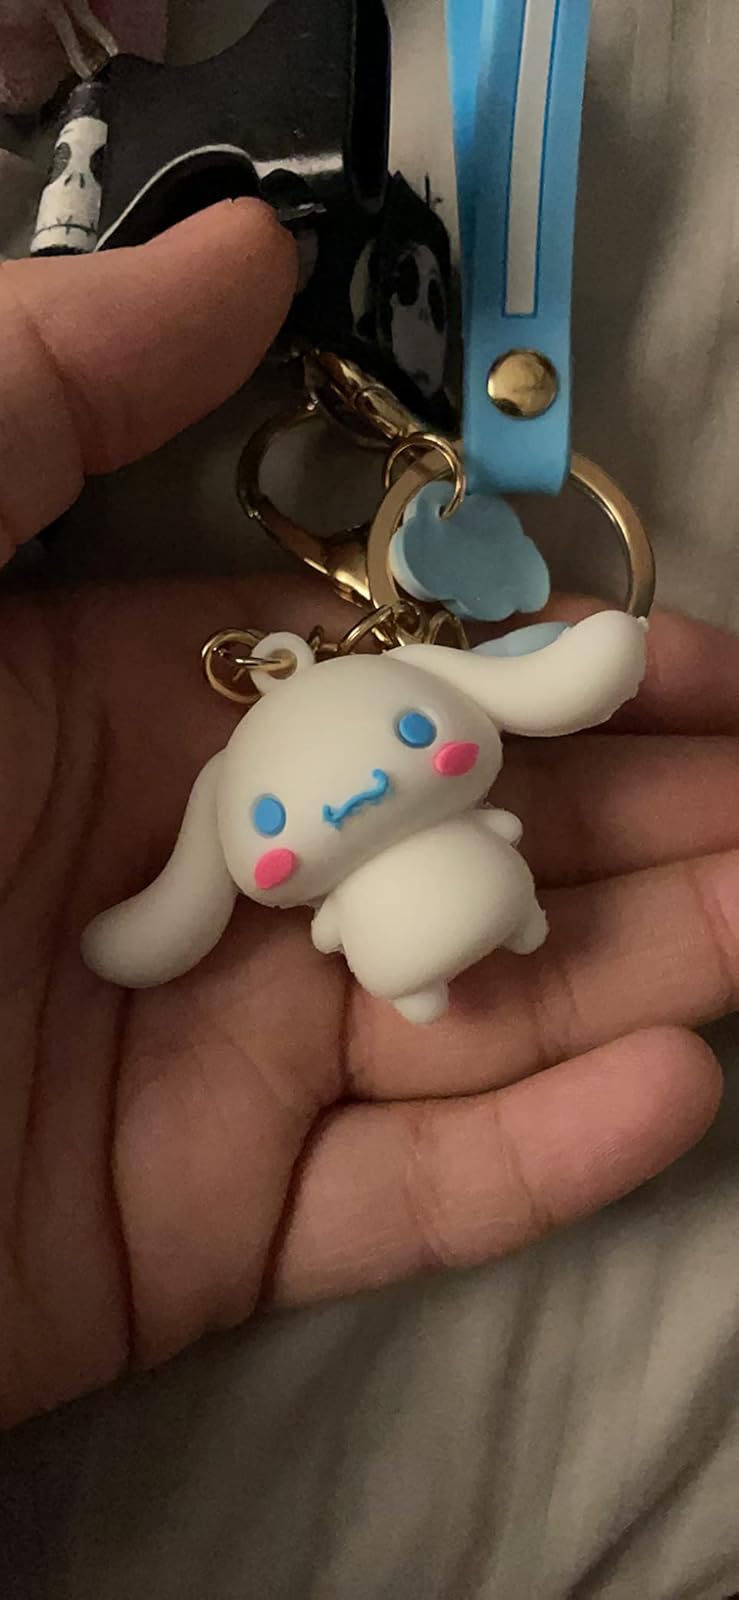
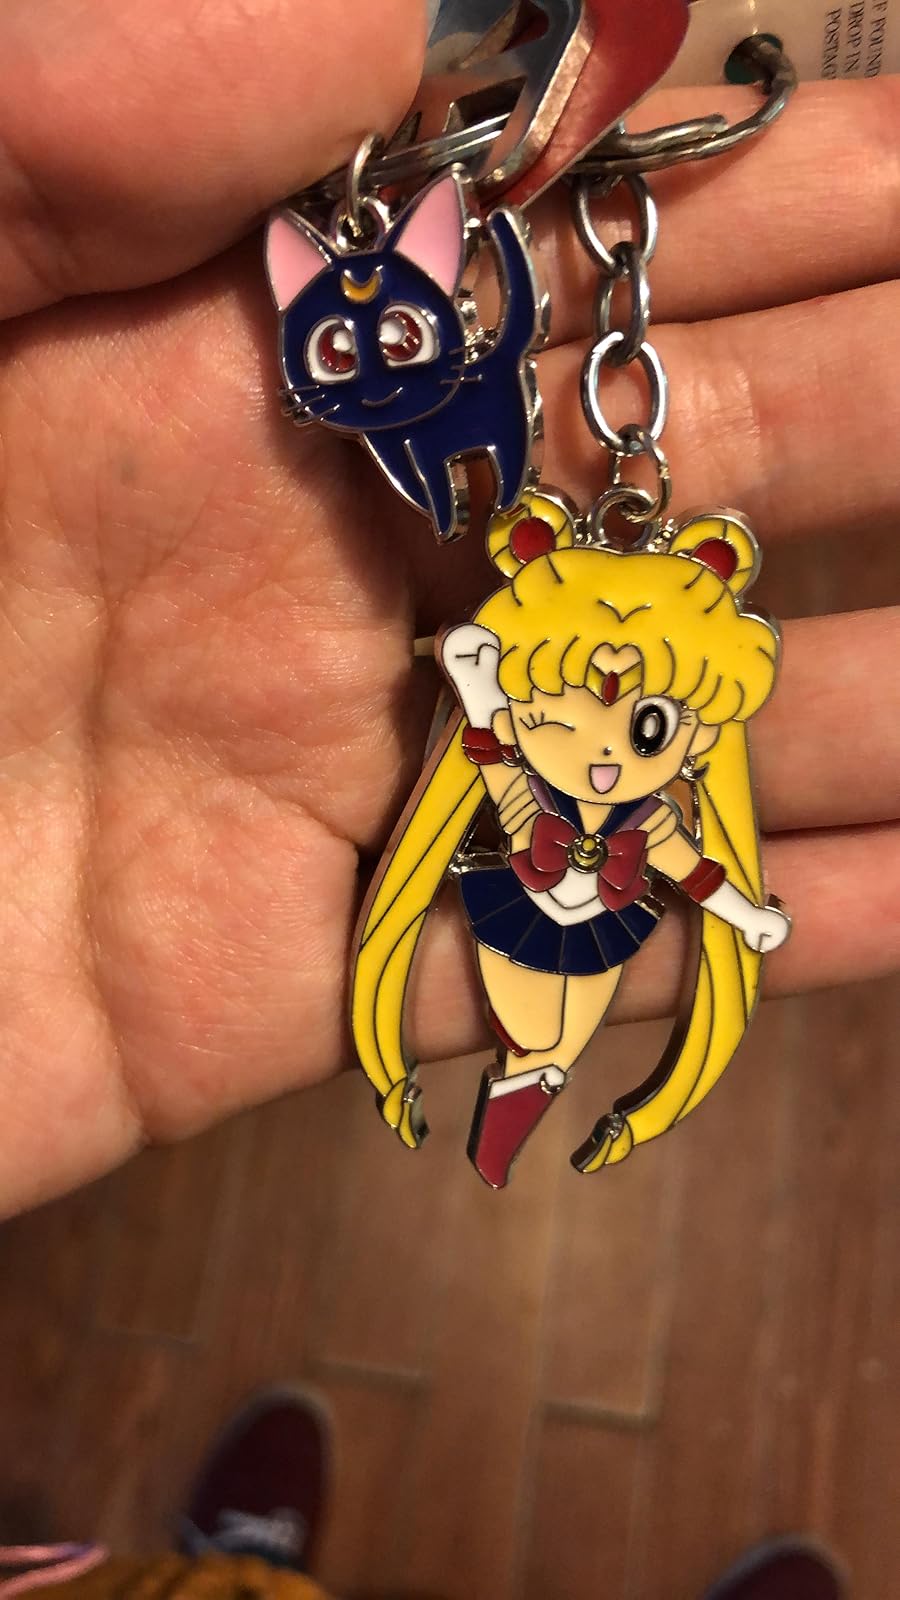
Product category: accessories_keychain
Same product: no